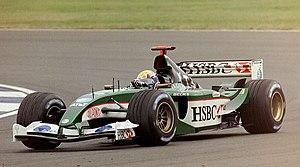
Mark Alan Webber, né le 27 août 1976 à Queanbeyan en Australie, est un pilote automobile australien qui a disputé le championnat du monde de Formule 1 de 2002 à 2013, totalisant neuf victoires avec Red Bull, terminant à trois reprises troisième du championnat et contribuant sur la même période à l'obtention de quatre titres constructeurs de son écurie. Il se consacre ensuite à l'endurance avec Porsche de 2014 à 2016 et est sacré champion du monde en 2015.